DB Class V 100

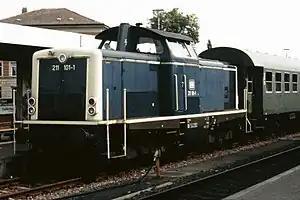
211 101 in 1986

These DB Class V 100 diesel locomotives were produced in the late 1950s by the Deutsche Bundesbahn for non-electrified branch lines as a replacement for steam locomotives. The V 100 class was built in three different variants.